United States Post Office (Far Rockaway, Queens)

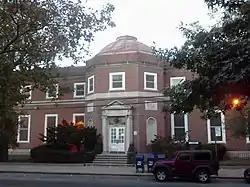
The Far Rockaway Post Office in September 2013

US Post Office-Far Rockaway is a historic post office building located at Far Rockaway in Queens County, New York, United States. It was built in 1935, and is one of six post offices in New York State designed by architect Eric Kebbon as a consultant to the Office of the Supervising Architect. It is a two-story brick building with limestone trim and a low granite base in the Colonial Revival style. Its main facade features a centrally placed polygonal shaped frontispiece with a rounded dome inspired by Thomas Jefferson's Monticello. It also has a grand entrance vestibule.